Paint (2023 film)

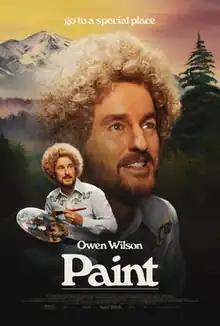
Theatrical release poster

Paint is a 2023 American comedy-drama film written and directed by Brit McAdams. The film stars Owen Wilson, Michaela Watkins, Ciara Renée, Stephen Root, Wendi McLendon-Covey, Lucy Freyer, Lusia Strus, and Michael Pemberton.